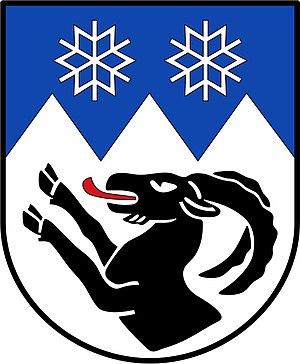
Wengen est une station suisse des Alpes bernoises située sur le versant ouest du Männlichen, à 1 274 m d'altitude.